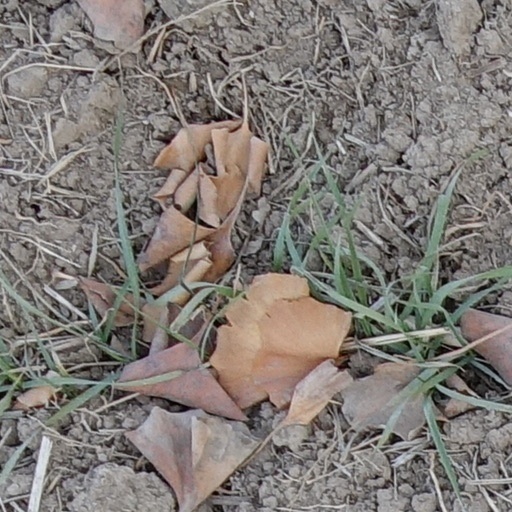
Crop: wheat